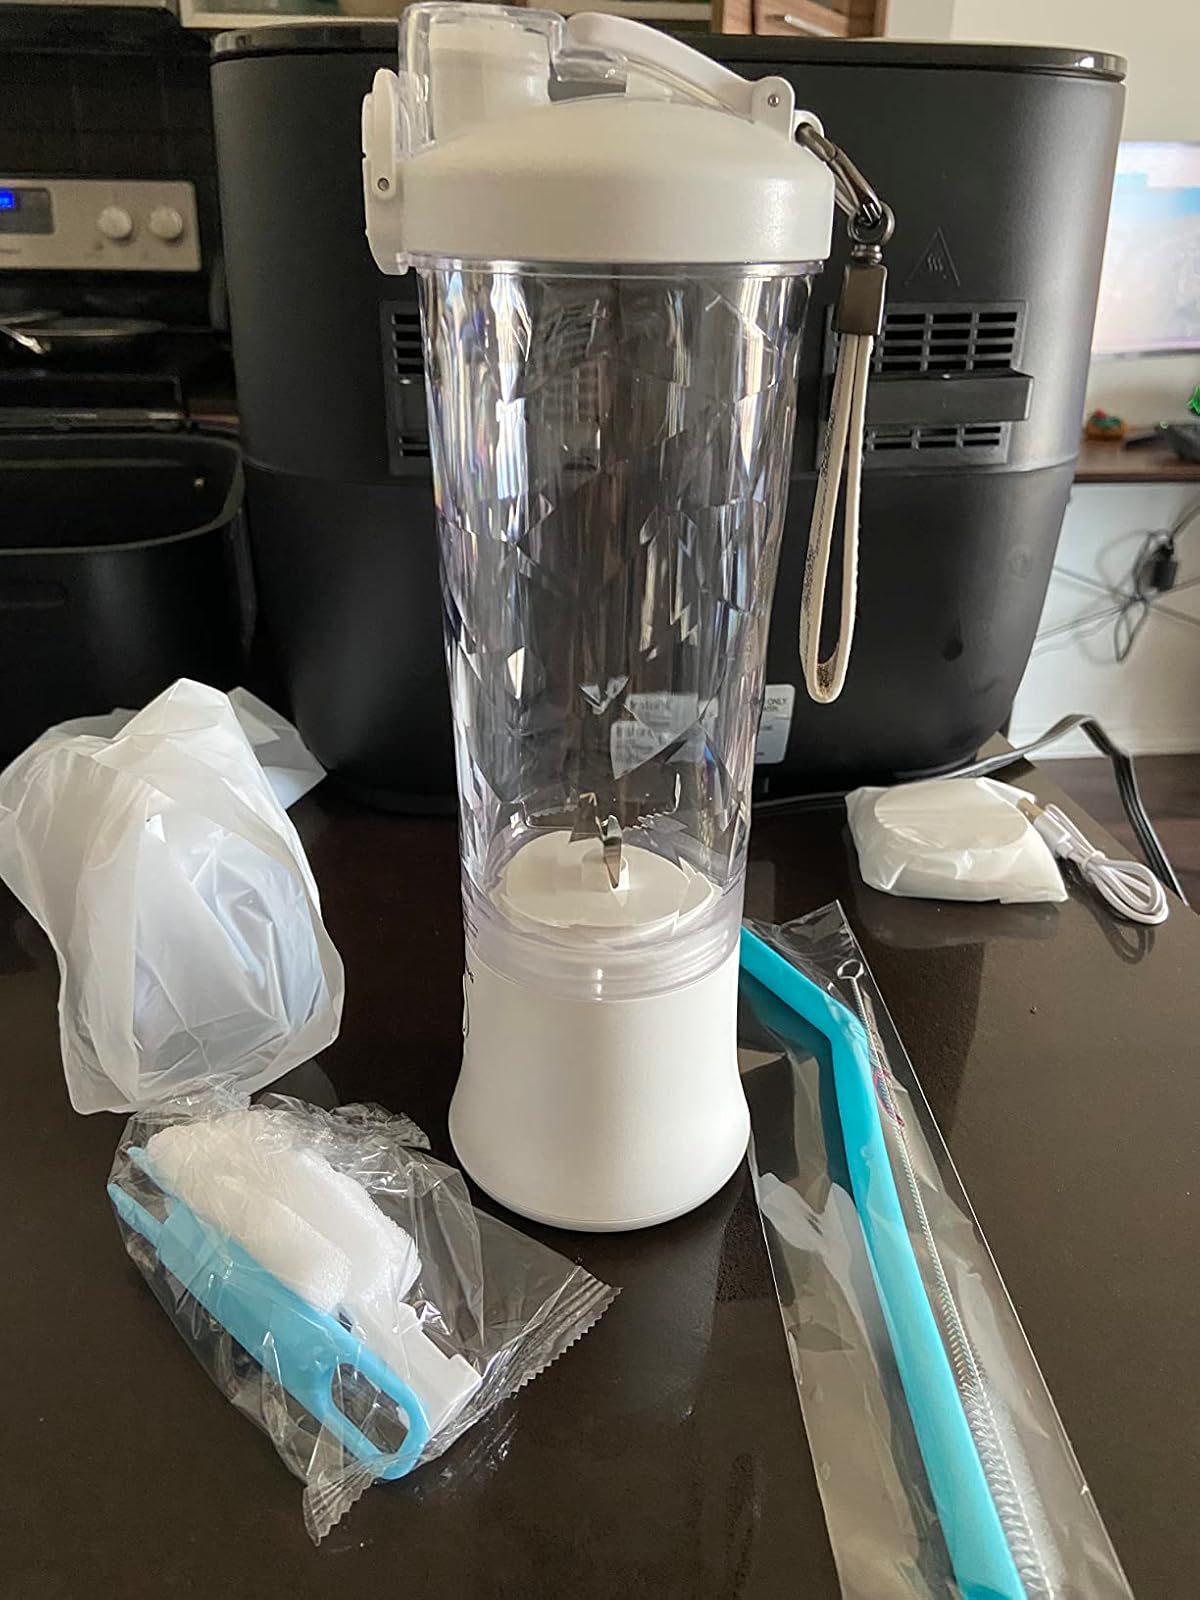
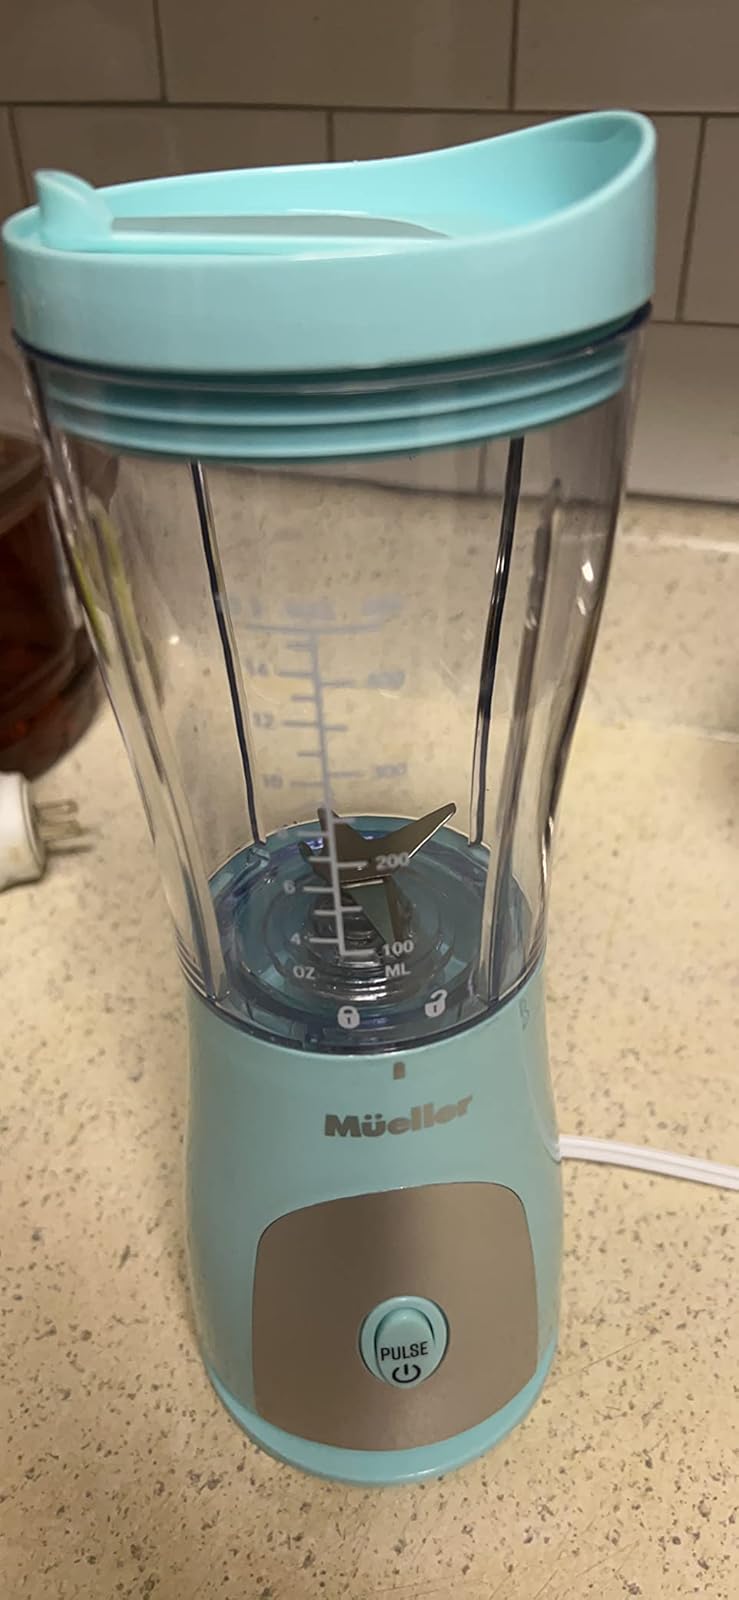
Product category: items_blender
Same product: no